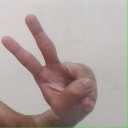
अक्षर: ऐ